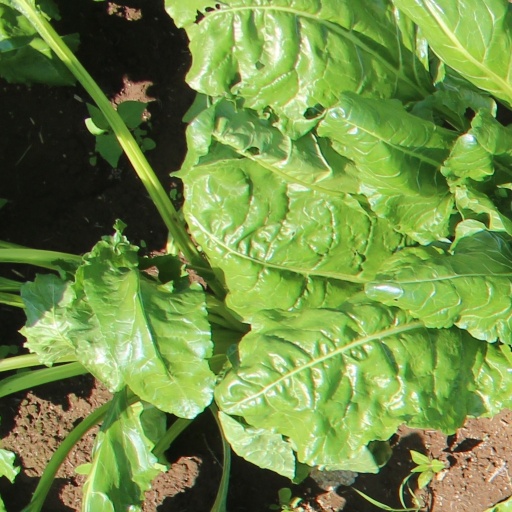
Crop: sugar beet